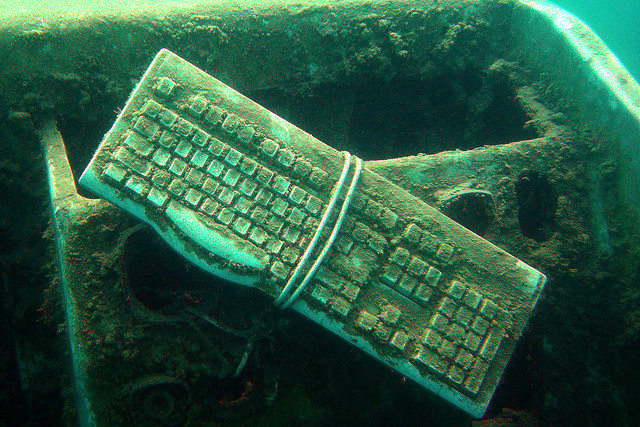
user: Given an image and a question. Answer the question in a short answer. Question: What is the substance growing on this? Short Answer:
assistant: algae